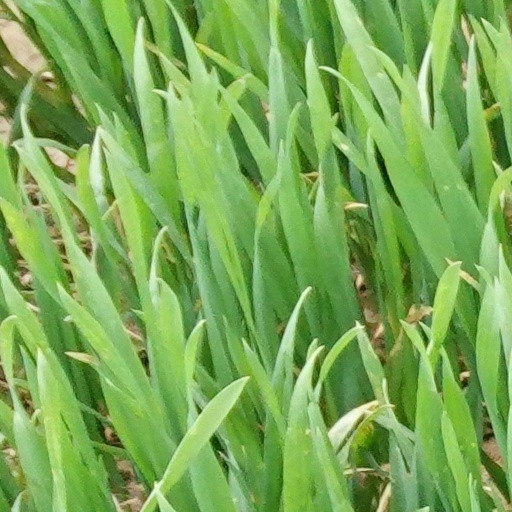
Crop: wheat